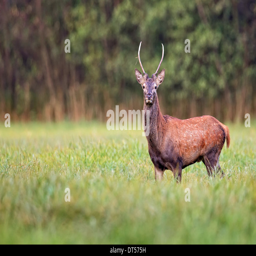
young red deer in the wild